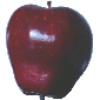
Label: Apple Red Delicious 1